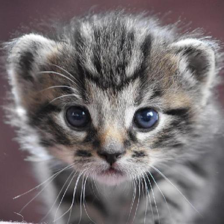
Label: animals